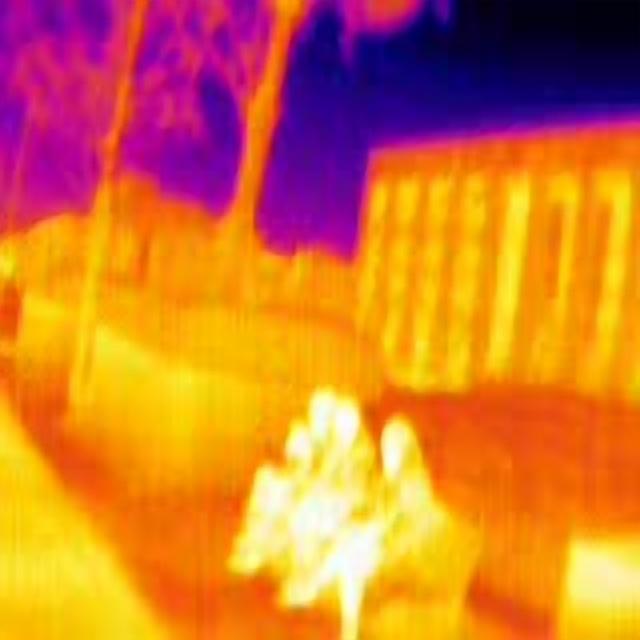
Detected objects:
label: person
label: person
label: person